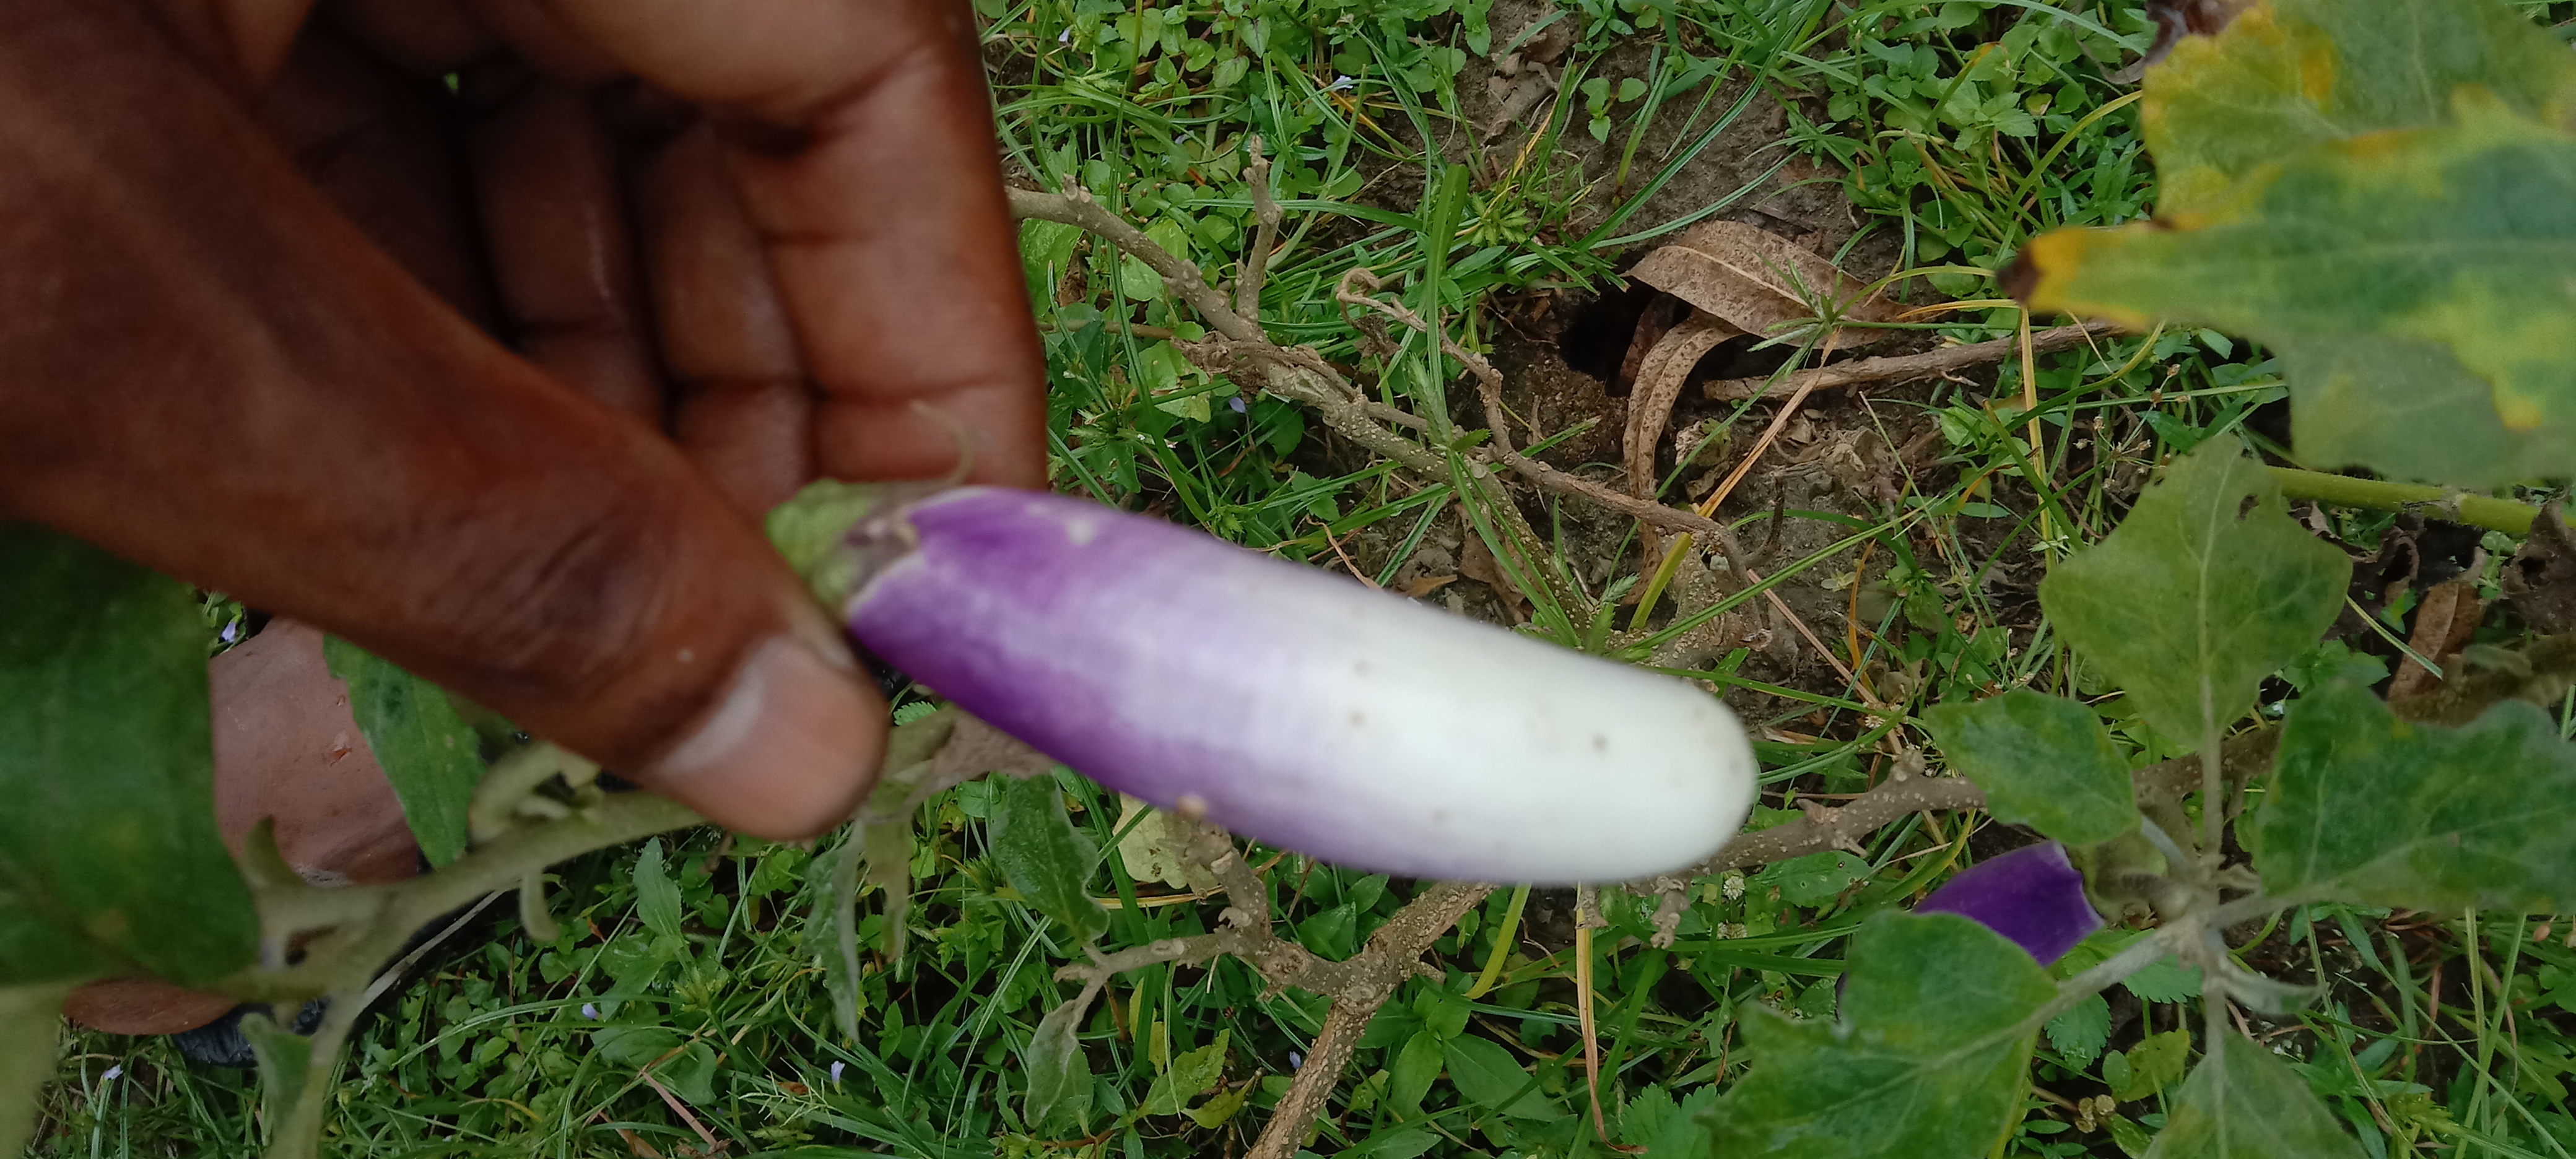
Label: Healty Brinjal